Emily Calandrelli

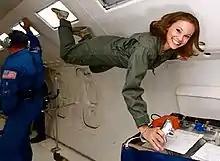
Calandrelli in reduced-gravity flight in 2010

As a college student, Calandrelli worked at NASA as an intern. Her work at NASA included designing the simulation for the Phoenix Mars Lander's soil testing experiment, research on the use of lasers to reduce harmful emissions from jet engines, and developing chemical detection sensors.